Self Help (The Walking Dead)

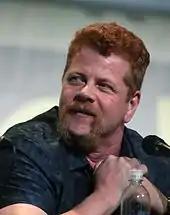
Michael Cudlitz's performance as Abraham in the episode was highly praised by television critics.

Upon airing, the episode was watched by 13.53 million American viewers with an 18-49 rating of 7.0, a decrease in viewership from the previous week which had 14.518 million viewers and an 18-49 rating of 7.6.